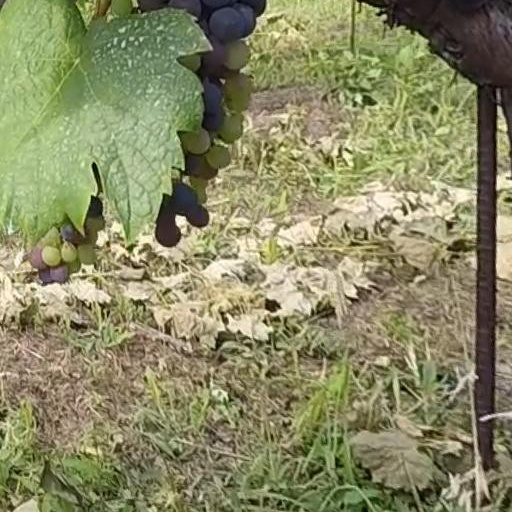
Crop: grape